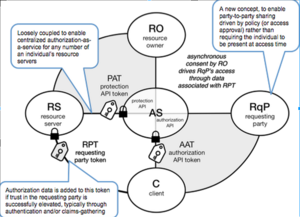
User-Managed Access est un protocole standard de gestion d'accès basé sur OAuth. La version 1.0 de ce standard a été approuvée par l'initiative Kantara le 23 mars 2015.